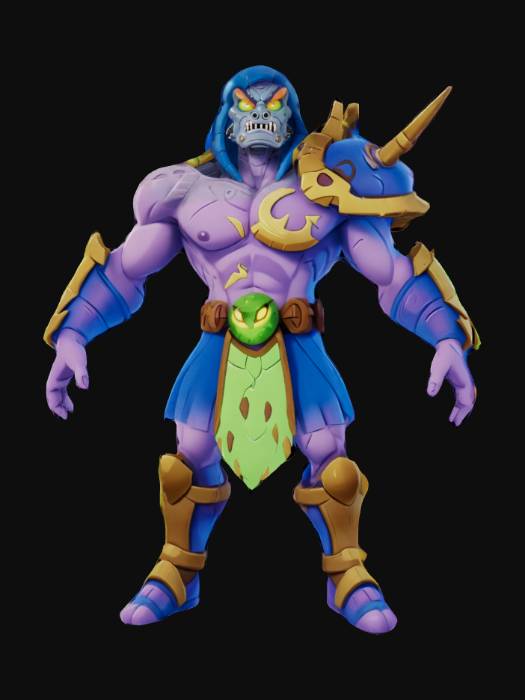
미적 점수 (1~10점): 8